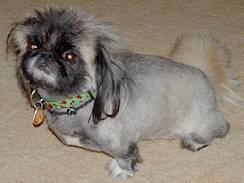
dog